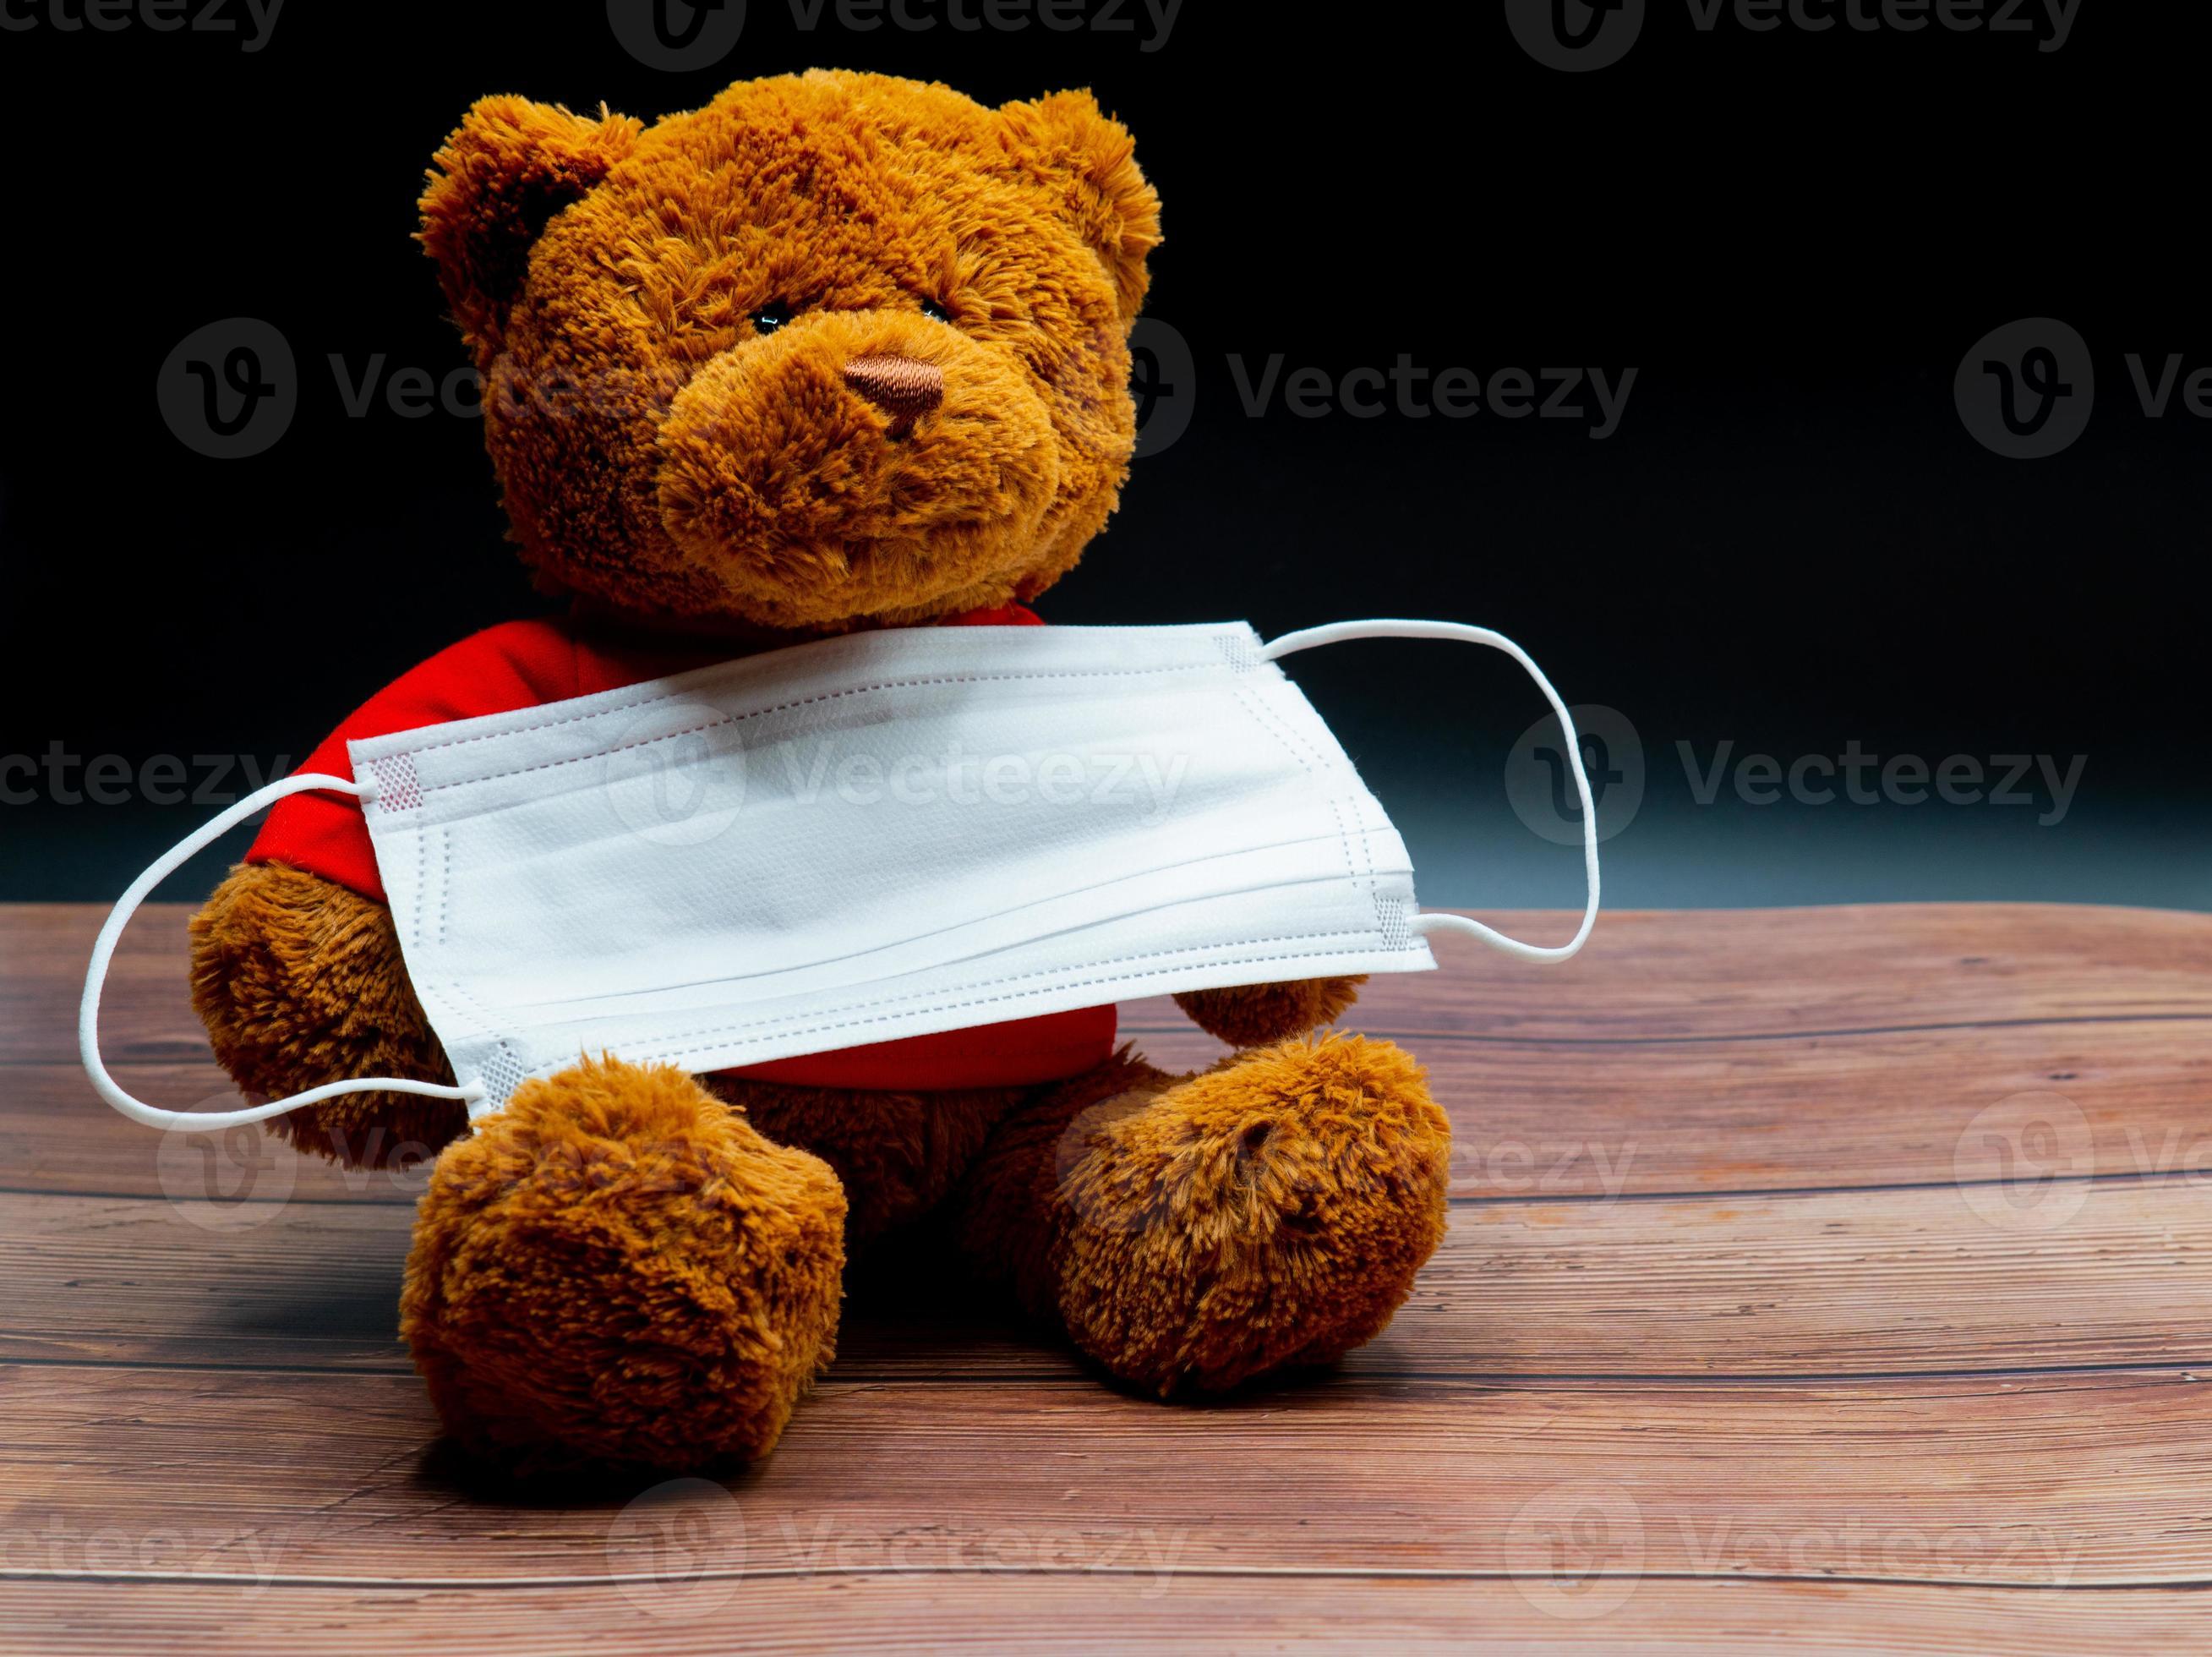
Label: trash